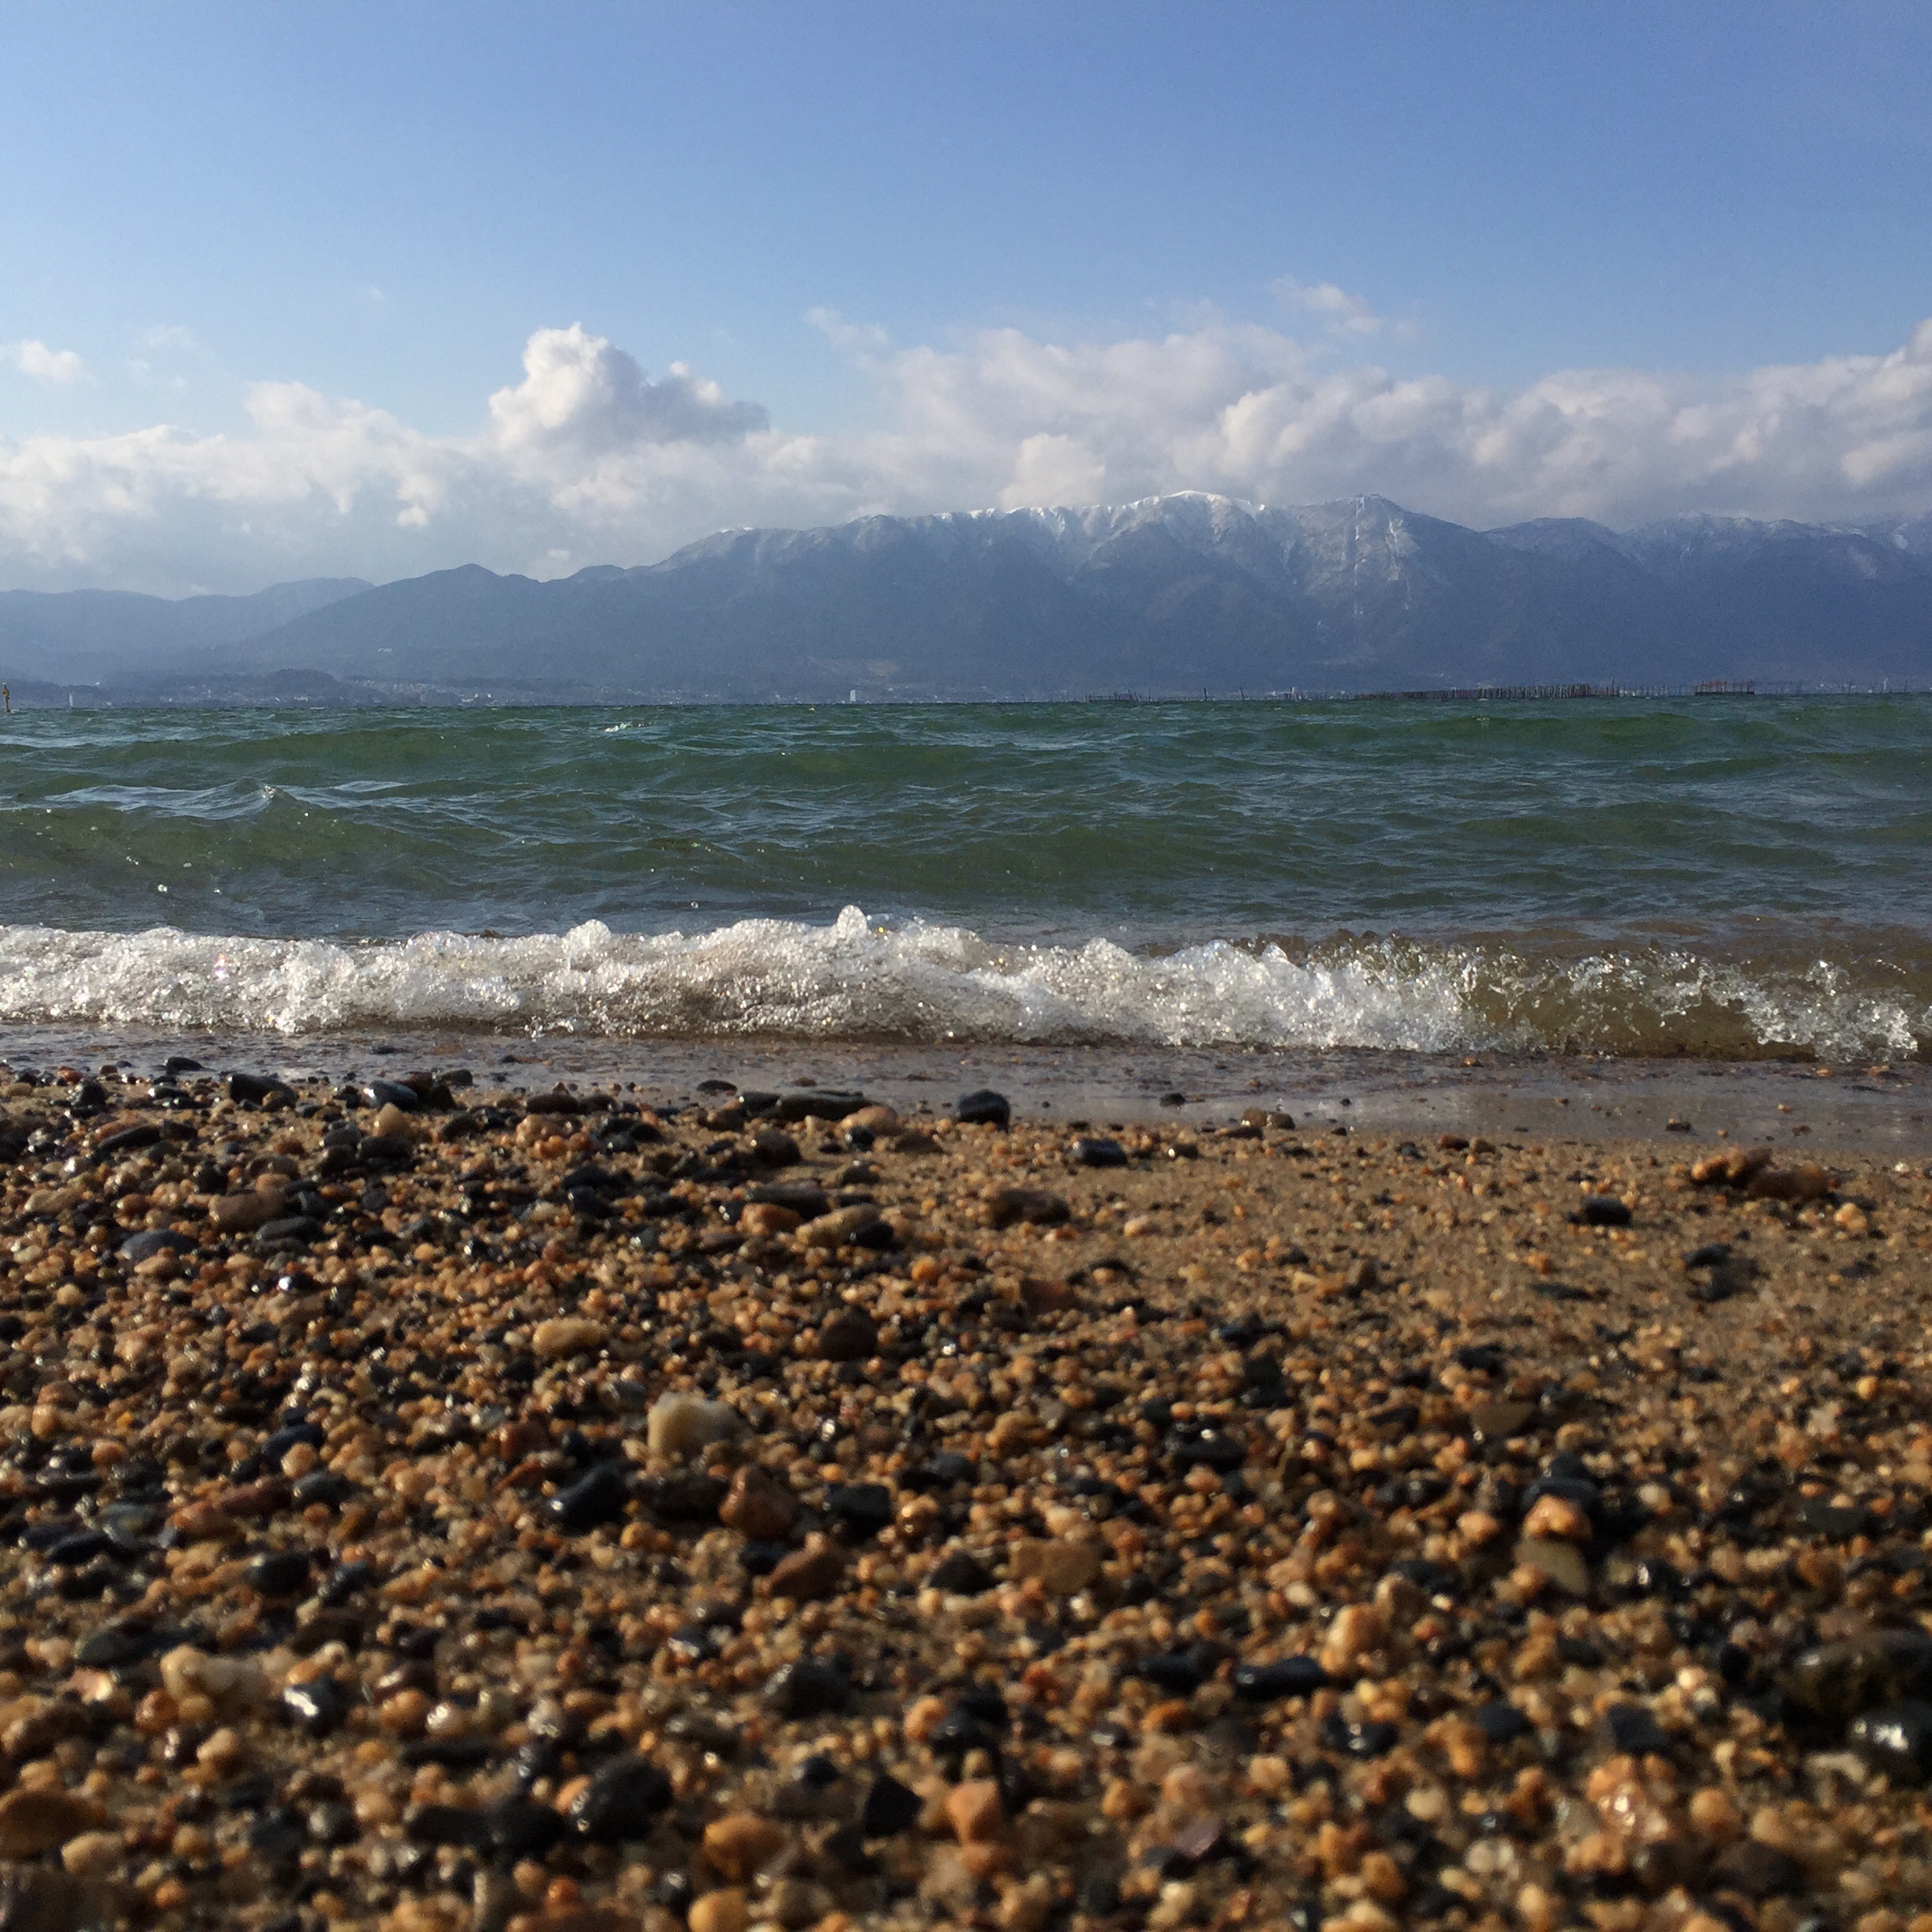
beach, sea, coast, sand, rock, ocean, horizon, cloud, sunlight, shore, wave, bay, material, body of water, habitat, natural environment, wind wave